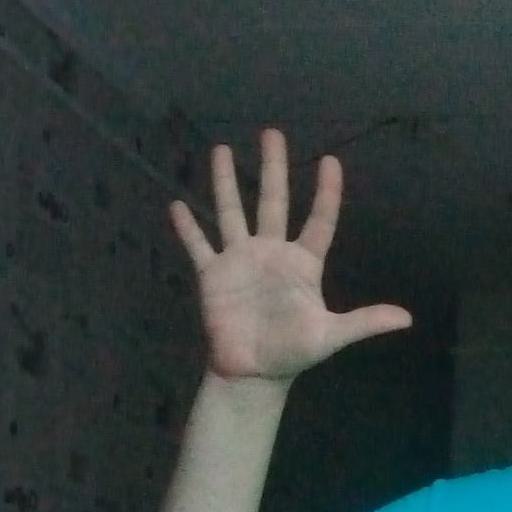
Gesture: palm